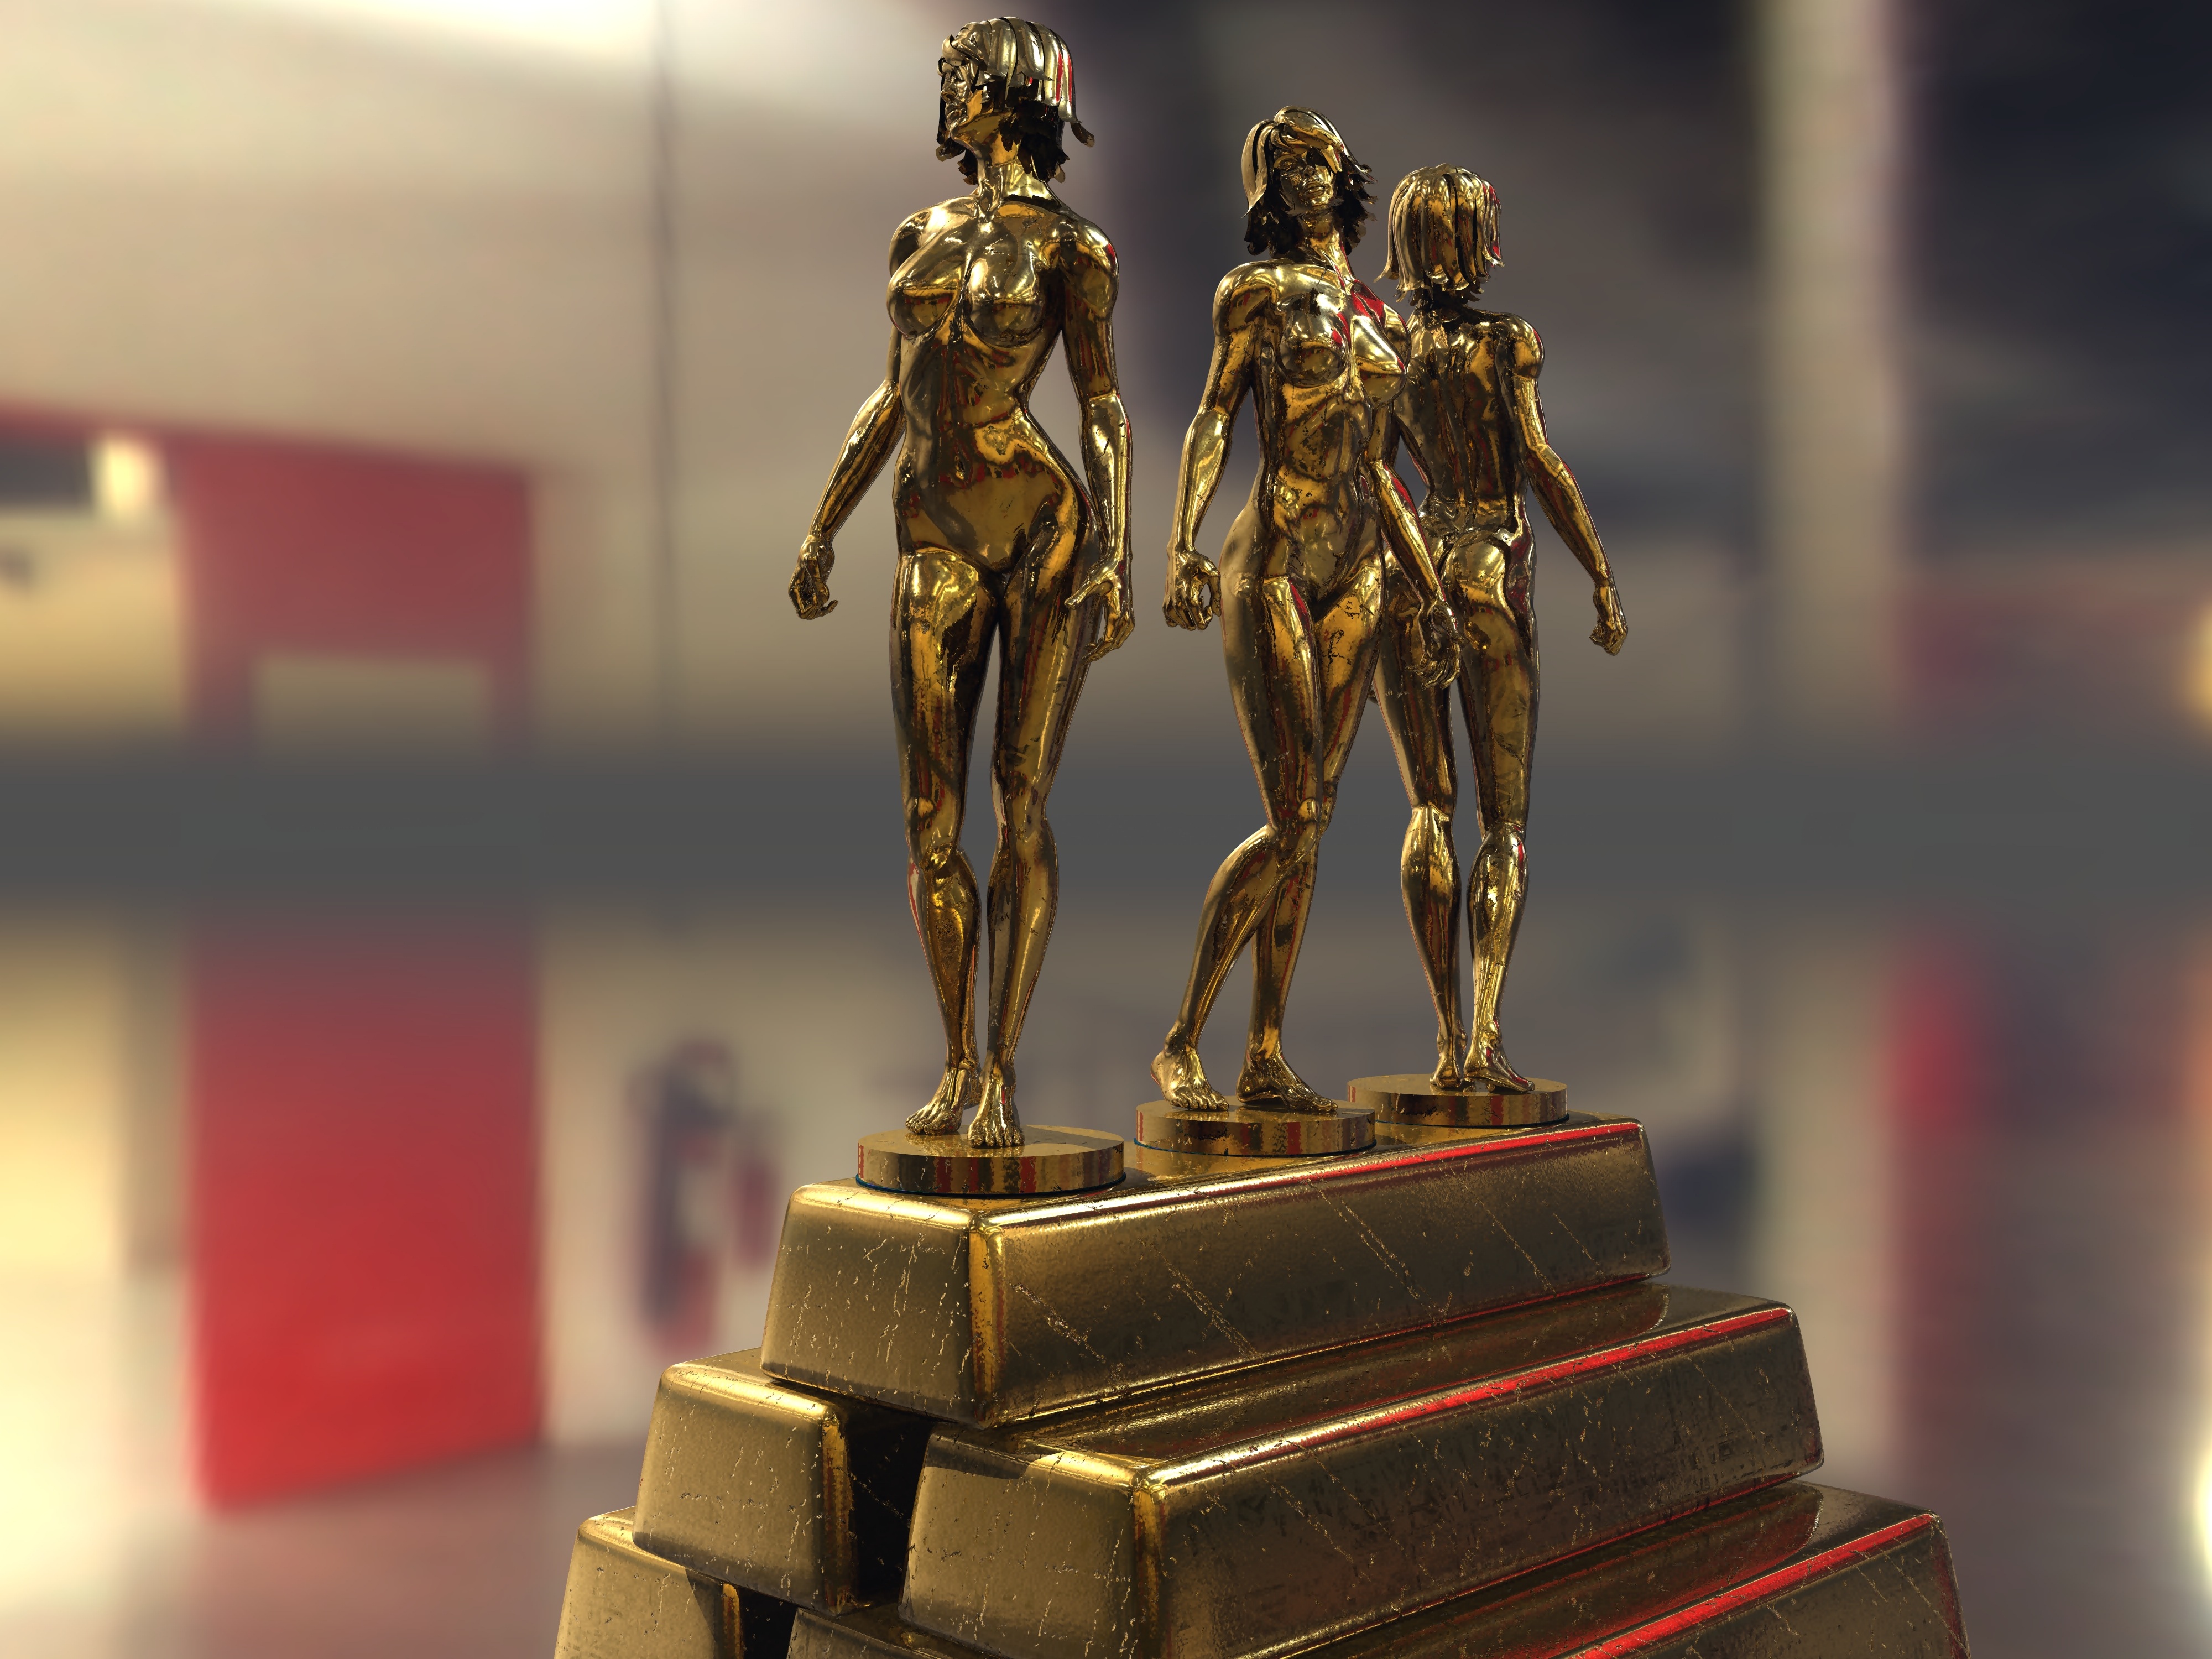
monument, statue, golden, metal, sculpture, art, gold, trophy, wealth, precious, statuettes, ancient history, ingots